Elizabeth Austin (soprano)

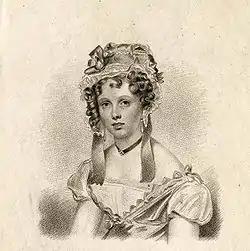
Elizabeth Austin as Rosetta in Thomas Arne’s "Love in a Village", 1822

Elizabeth Austin ( – after 1835) was an English opera singer and actress who achieved particular fame in America, where between 1828 and 1835, she was considered the reigning prima donna of the day. Critics at the time compared her to Maria Malibran and commented on the remarkable purity and sweetness of her voice, which extended to nearly three octaves. Although trained in England, she was considered a supreme representative of the florid Italian singing style.